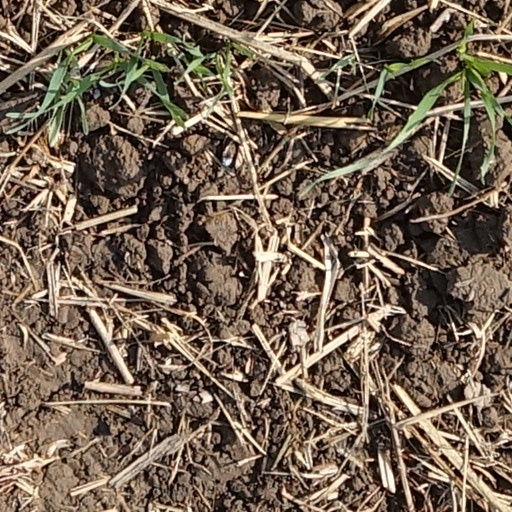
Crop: wheat